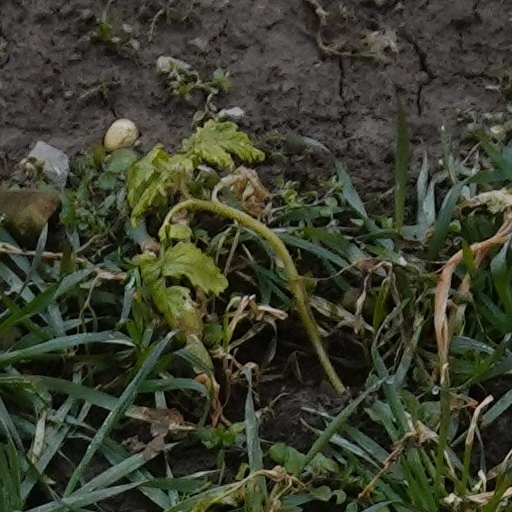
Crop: wheat